Arab Agricultural Revolution

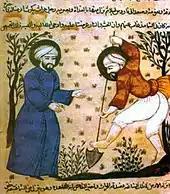
Agricultural scene from a mediaeval Arabic manuscript from al-Andalus (Islamic Spain) c. 1200

The "sakia" or animal-powered irrigation wheel was likely introduced to Islamic Spain in early Umayyad times (in the 8th century). Improvements to it were described by Hispano-Arabic agronomists in the 11th and 12th centuries. From there, "sakia" irrigation was spread further around Spain and Morocco. A 13th century observer claimed there were "5000" waterwheels along the Guadalquivir in Islamic Spain; even allowing for medieval exaggeration, irrigation systems were certainly extensive in the region at that time. The supply of water was sufficient for cities as well as agriculture: the Roman aqueduct network into the city of Cordoba was repaired in the Umayyad period, and extended.